Founding of Rome

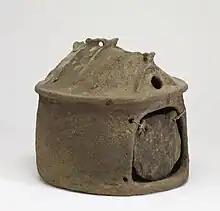
Funerary urn of the Villanovan culture, precursor to Etruscan civilization

There is archaeological evidence of human occupation of the area of modern Rome from at least 5,000 years ago, but the dense layer of much younger debris obscures any Palaeolithic and Neolithic sites. Traces of occupation have been found in the general regionincluding Lavinium and the coast near Ardeagoing back to the 15th century BC. The area was home to the Apennine and Proto-Villanovan cultures before the advent of the more regional Latial culture.